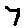
Label: 7